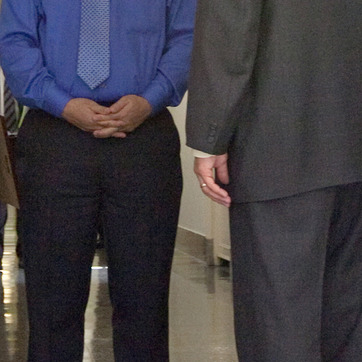
Material: fabric